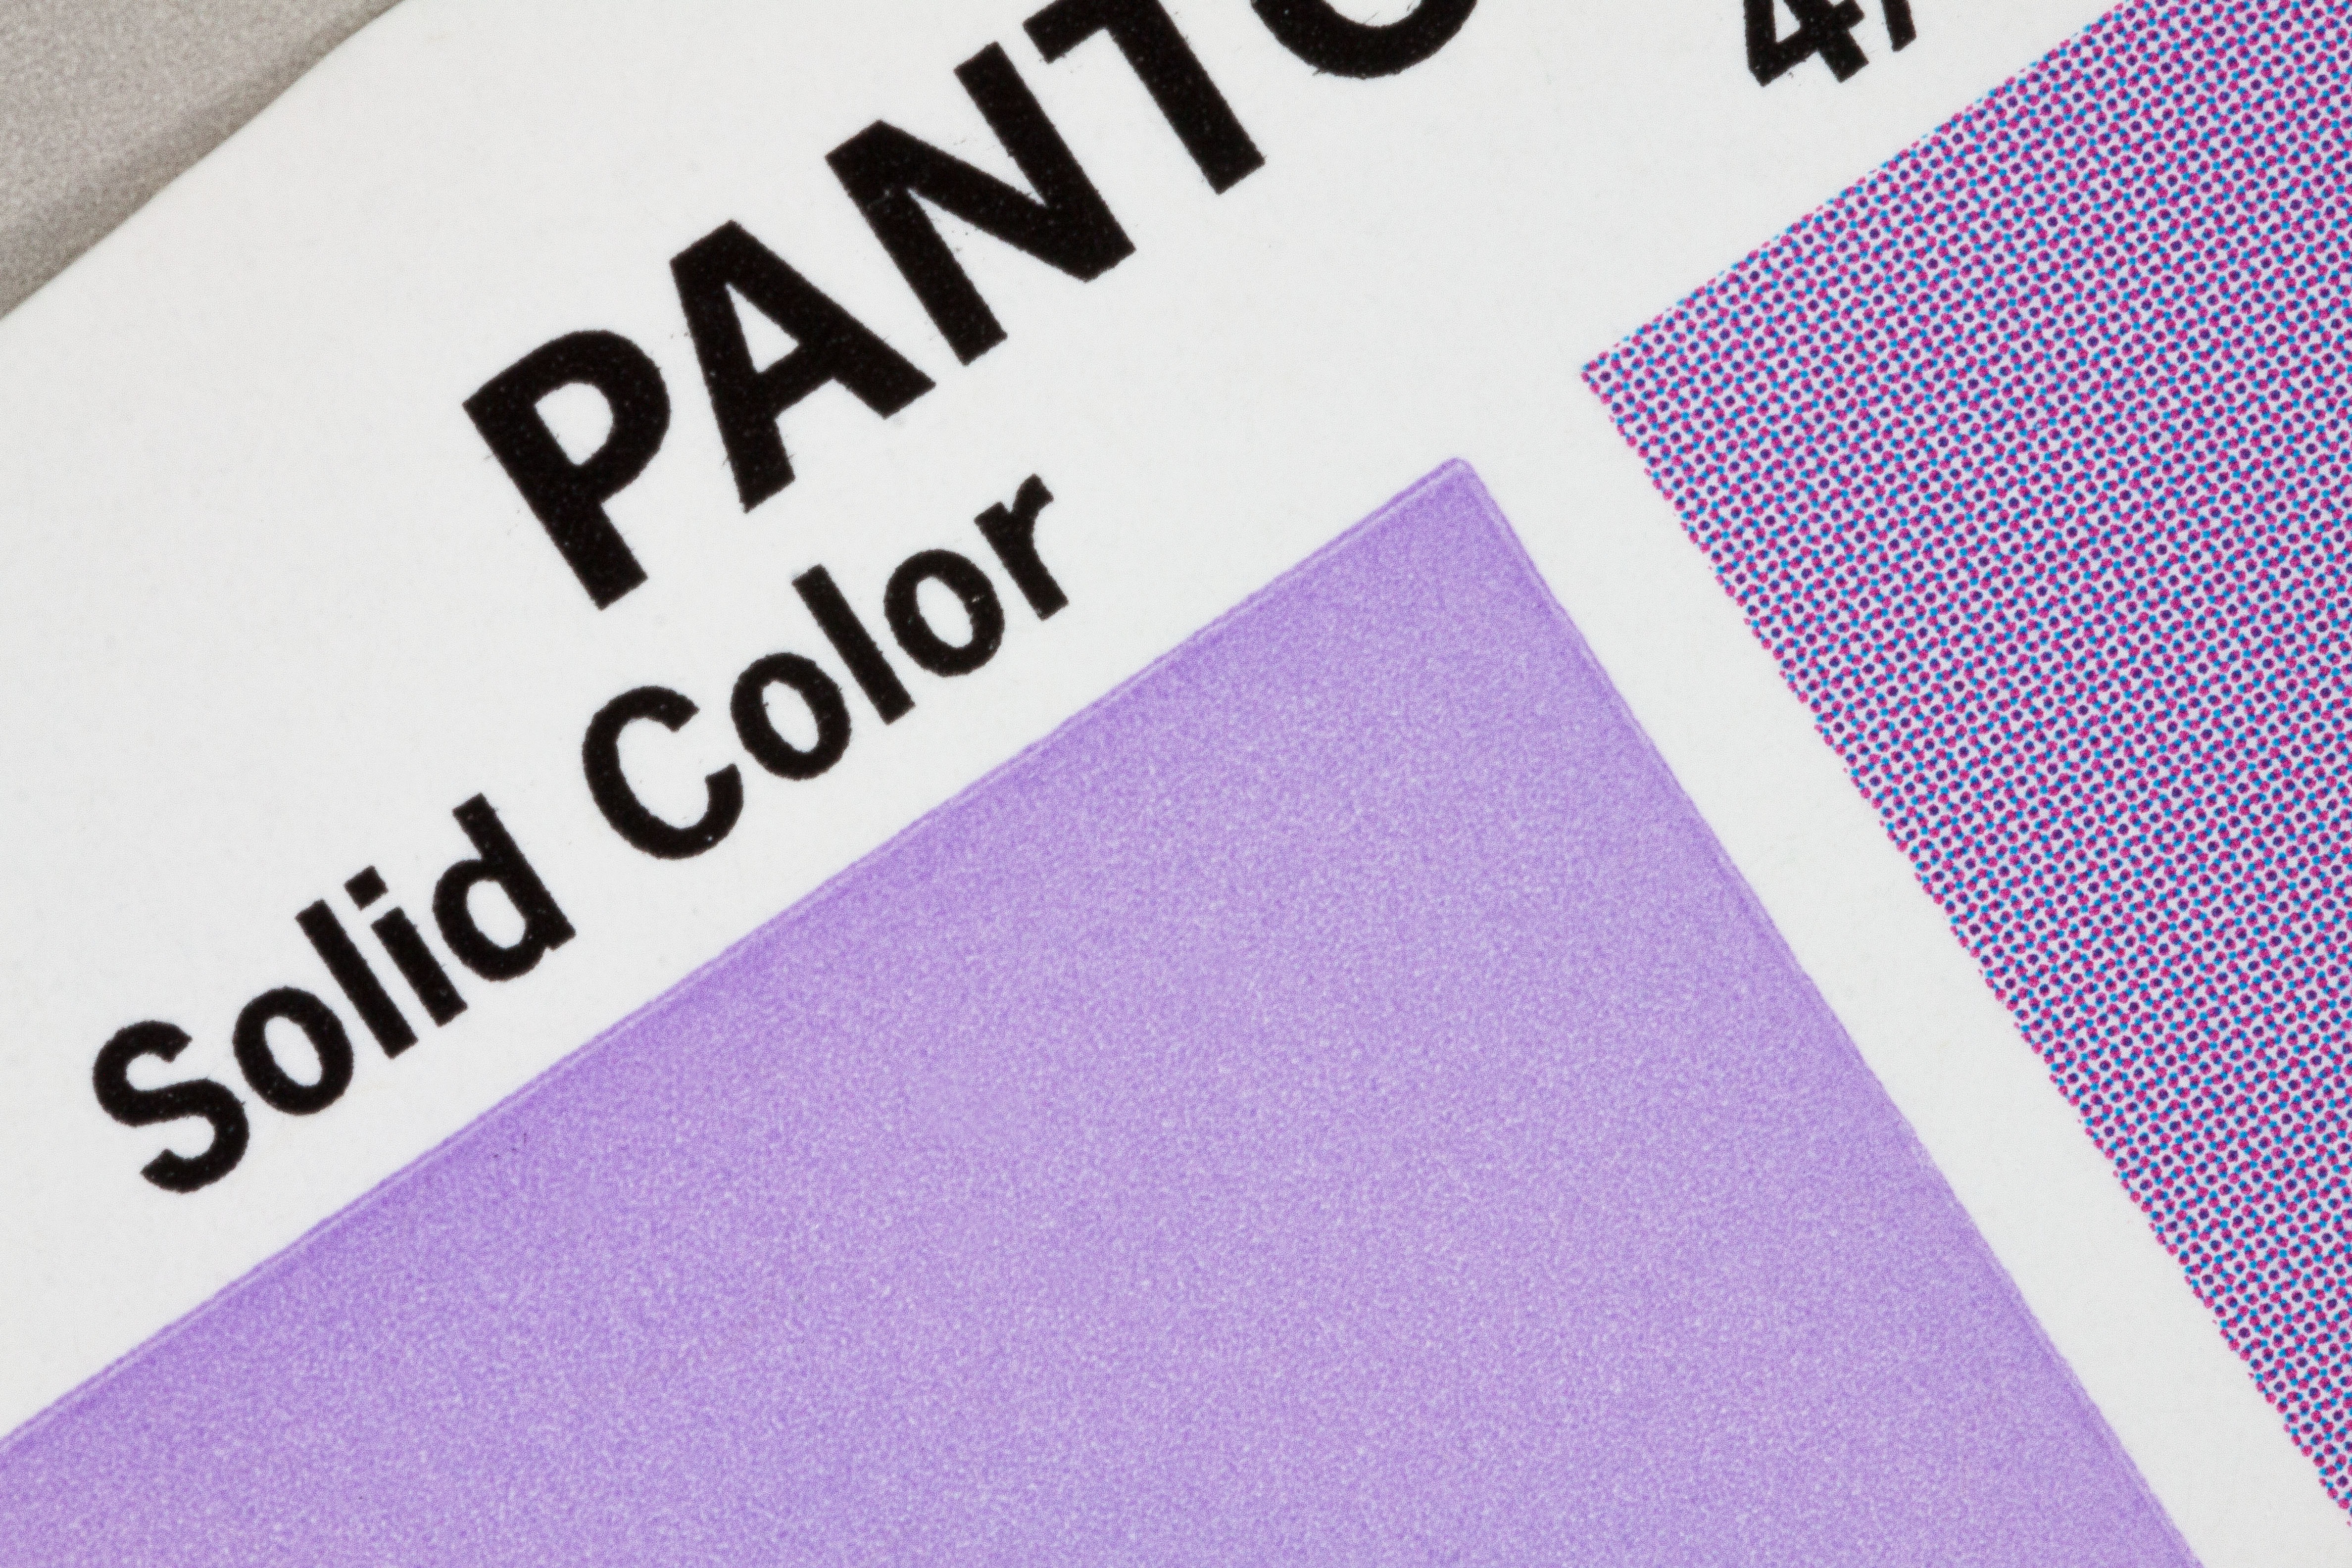
purple, communication, printing, label, brand, font, design, text, violet, grid, precision, pantone, concentrated, selection, check, graphic design, cmyk, four color printing, printing inks, color fan, pigments, halftone dots